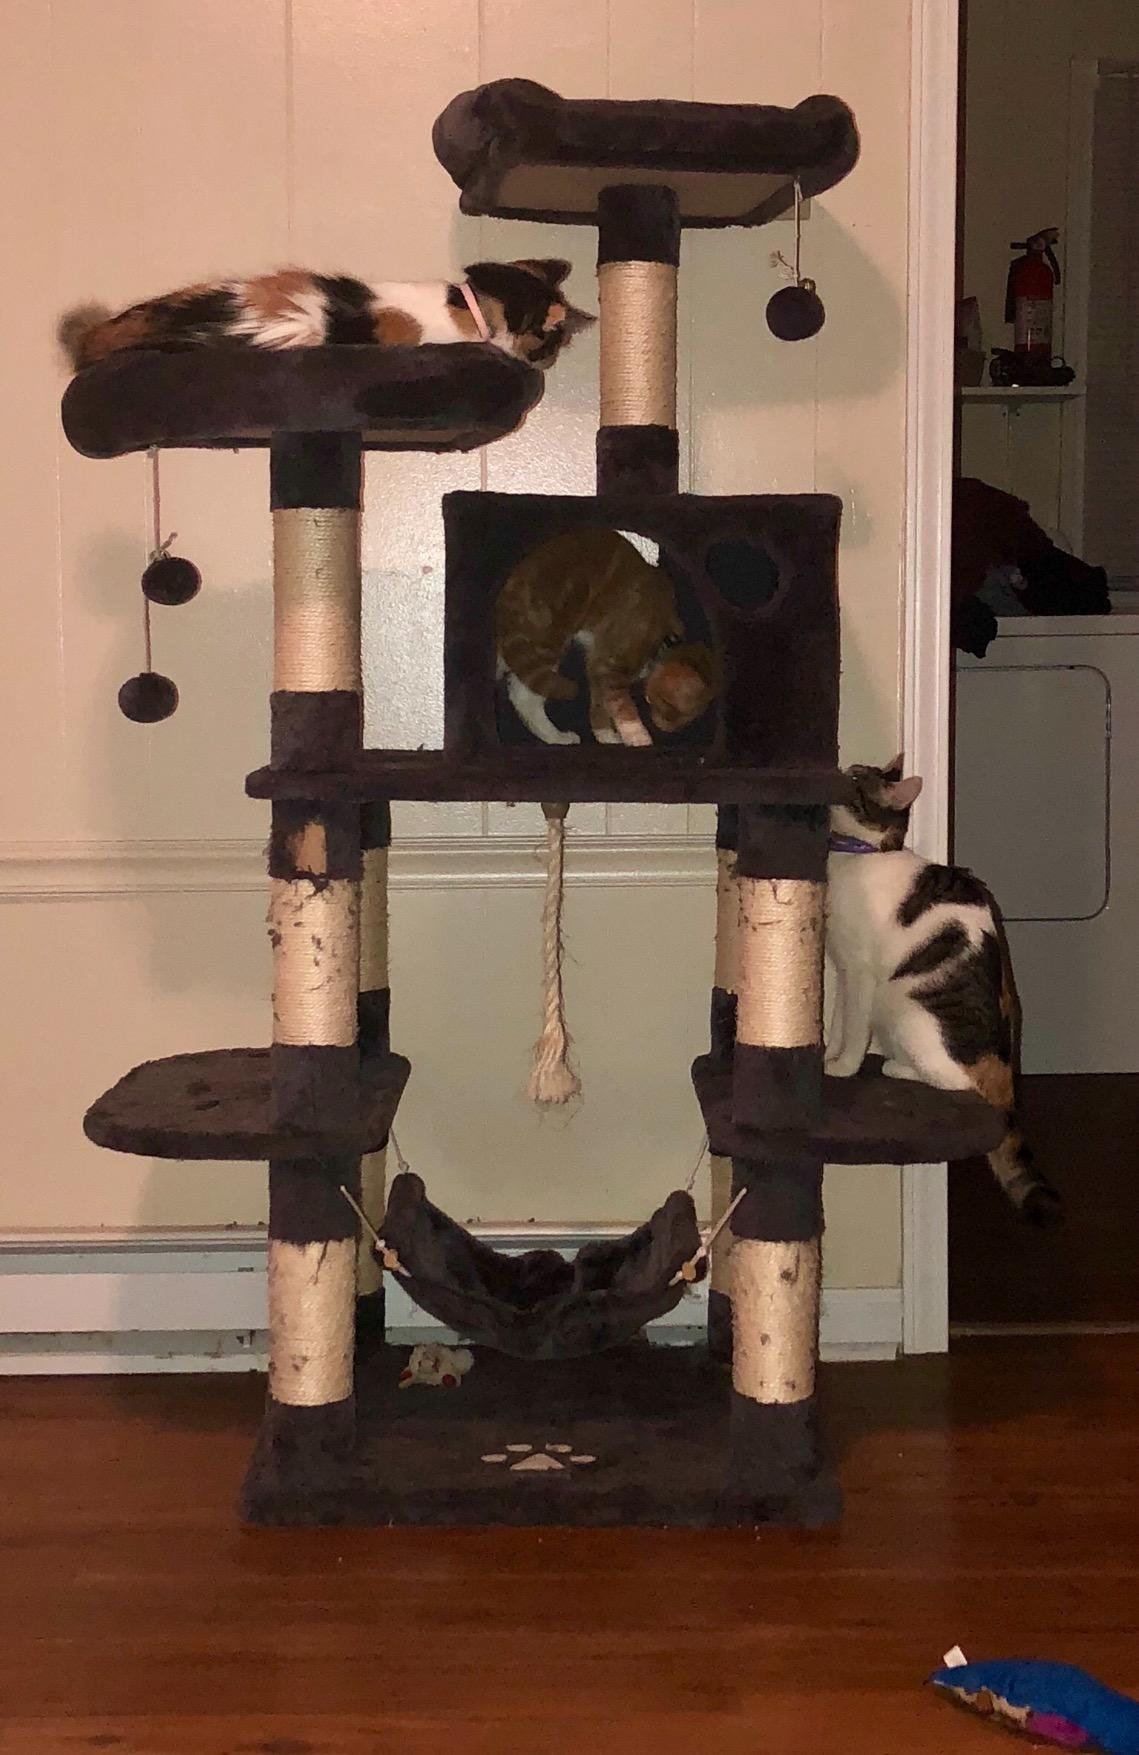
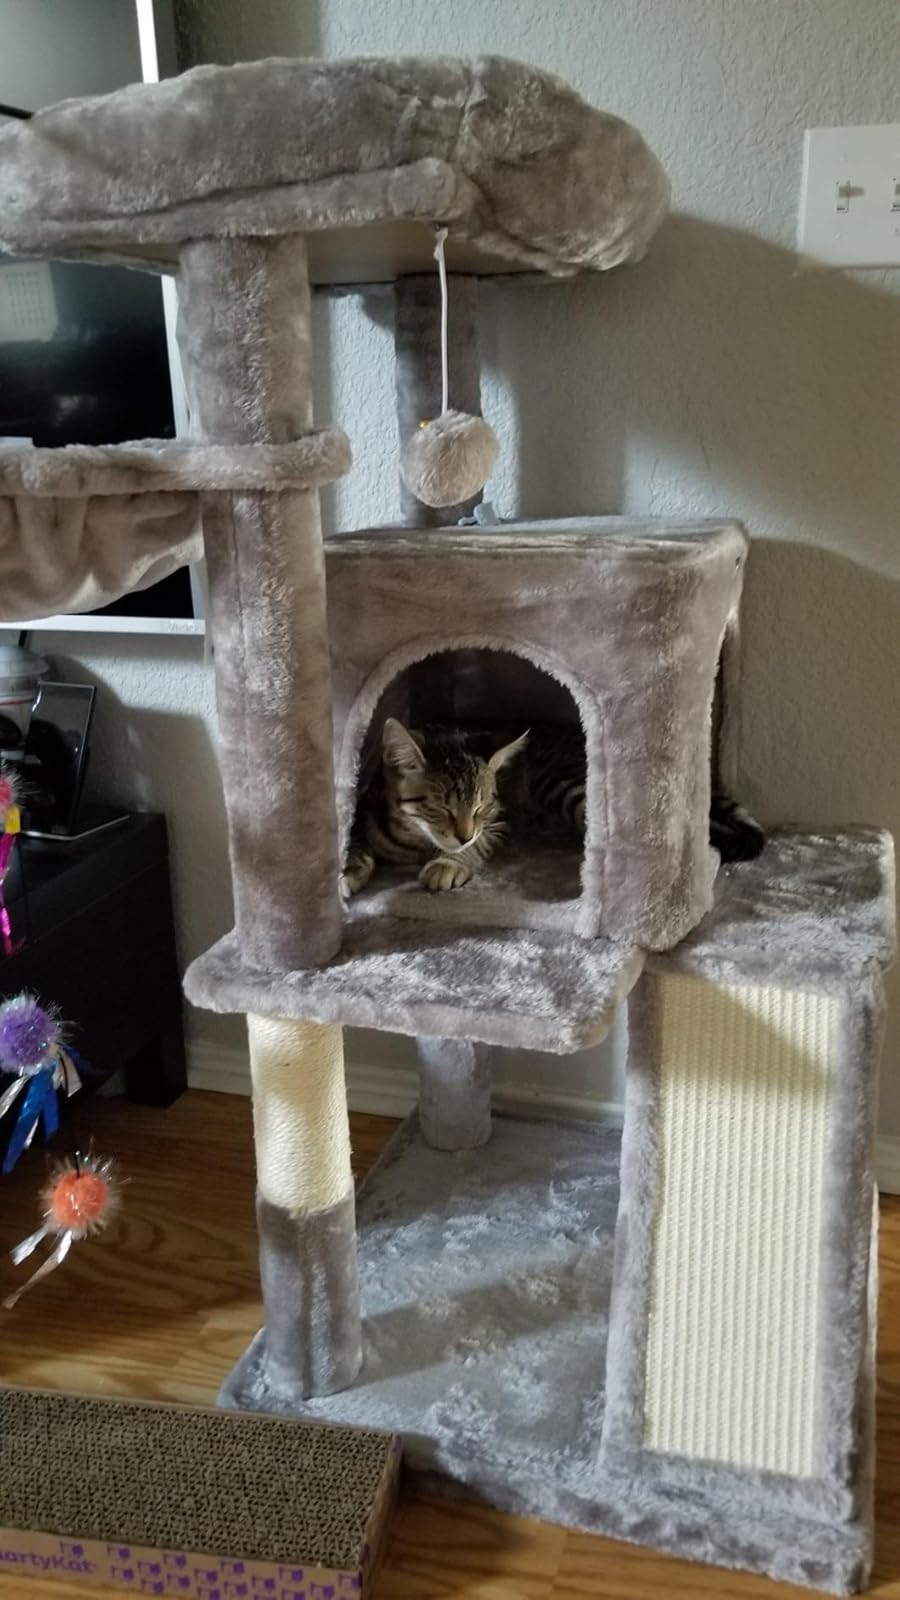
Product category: items_cat tree
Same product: no